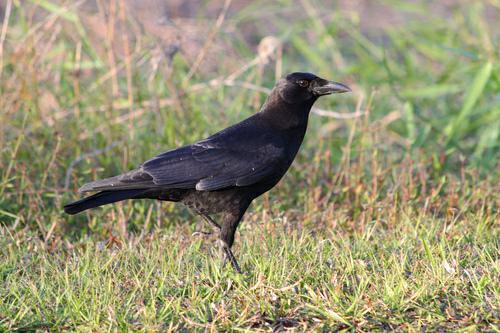
A photo of a fish crow